Zoraptera

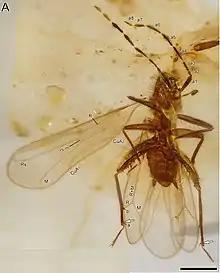
Winged fossil of "Zorotypus hirsutus" from the Late Cretaceous (Cenomanian) aged Burmese amber, around 99 million years old

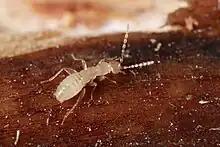
"Zorotypus" sp.

The name Zoraptera, given by Filippo Silvestri in 1913, is misnamed and potentially misleading: "zor" is Greek for pure and "aptera" means wingless. "Pure wingless" clearly does not fit the winged alate forms, which were discovered several years after the wingless forms had been described.